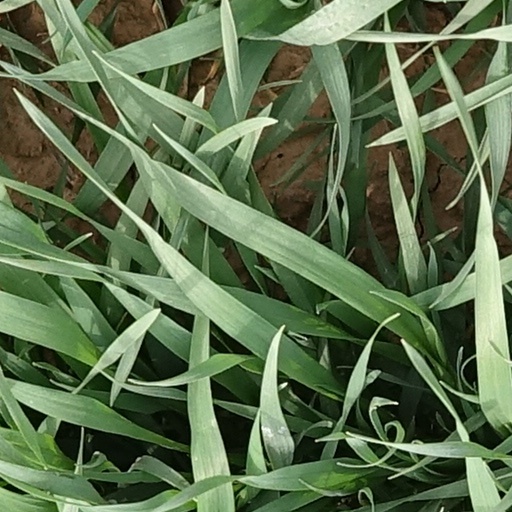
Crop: wheat